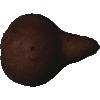
Label: Pear Kaiser 1